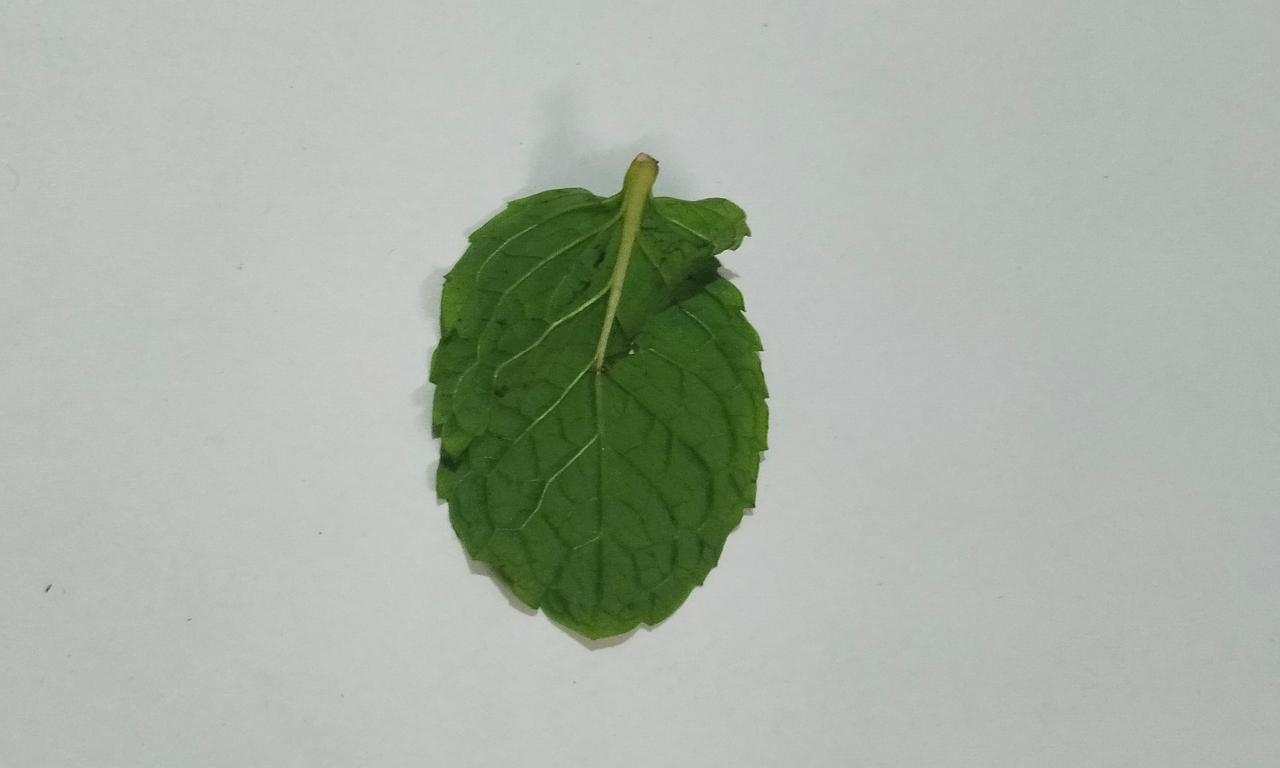
Label: Fresh